Military University of the Ministry of Defense of the Russian Federation

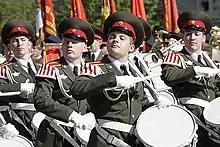
Members of the institute during the 2009 Moscow Victory Day Parade.

The Cadet Band of the Institute of Military Band Conductors is a military marching band and instrumental ensemble in the Ministry of Defense of Russia (MOD) and the larger Russian Armed Forces. The band has repeatedly performed at international competitions and festivals, in various television and radio broadcasts. The university band team is the affiliated marching band of the university, being the equivalent of the Band of the Royal Military College of Canada. It is a diploma winner of the review competition of the regular military bands of Moscow Military District. It plays an important role in the educational activities of the university. It annually participates in the Moscow Victory Day Parade and the parade dedicated to 1941 October Revolution Parade. It often performs at central venues in Moscow, such as the Great Hall of the Moscow Conservatory, the Central Academic Theater of the Russian Army, and the Central House of Officers of the Russian Army.